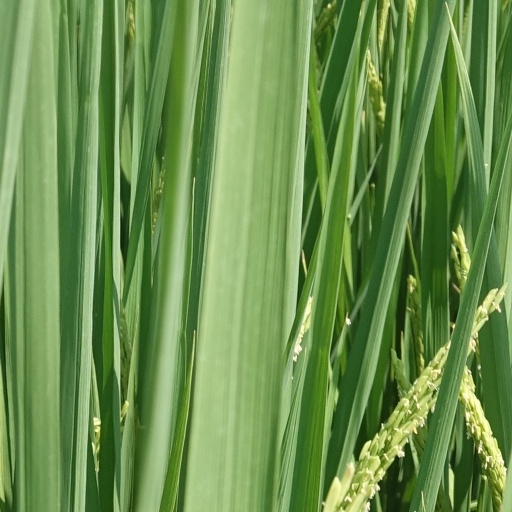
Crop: rice